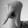
ASL letter: Q